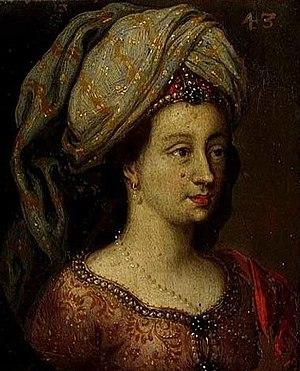
Détail d'un portrait de Elisabeth d'Autriche et de son époux. Musée des Offices, Florence (Inv. 1890, 636)